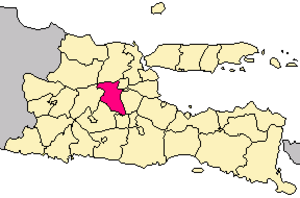
Le kabupaten de Jombang, en indonésien Kabupaten Jombang, est un kabupaten d'Indonésie situé dans la province de Java oriental.